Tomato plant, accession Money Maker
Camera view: horizontal (90 deg, fisheye); turntable rotation: 30 degrees
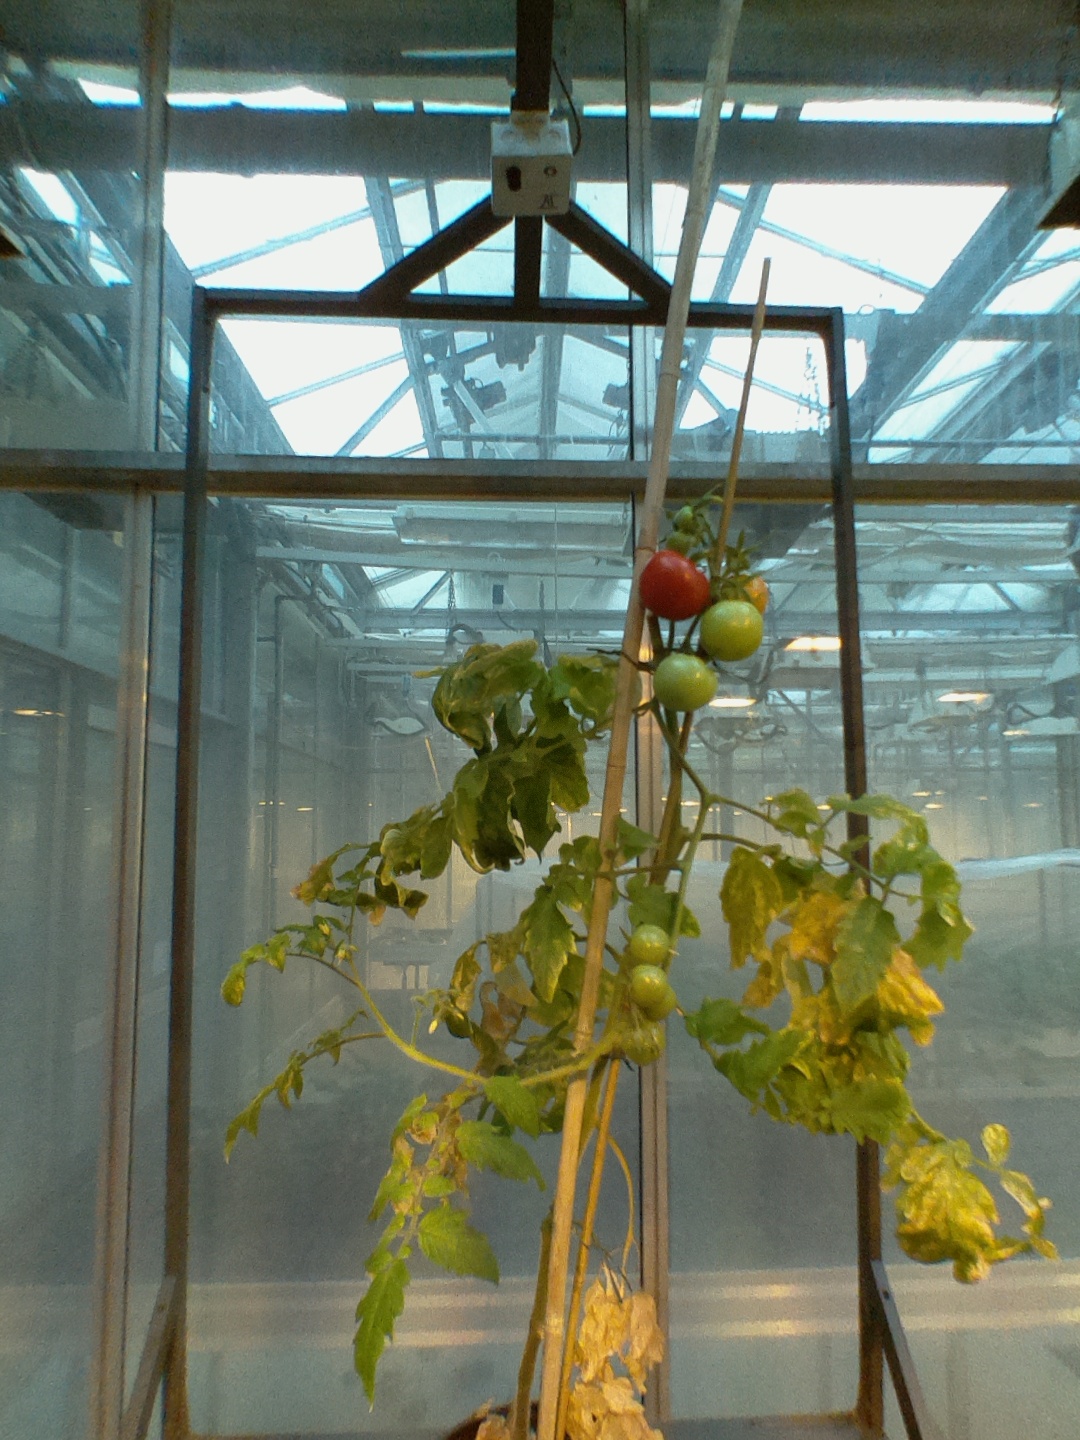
BBCH growth stage 81: 10%-20% of fruits show typical fully ripe color